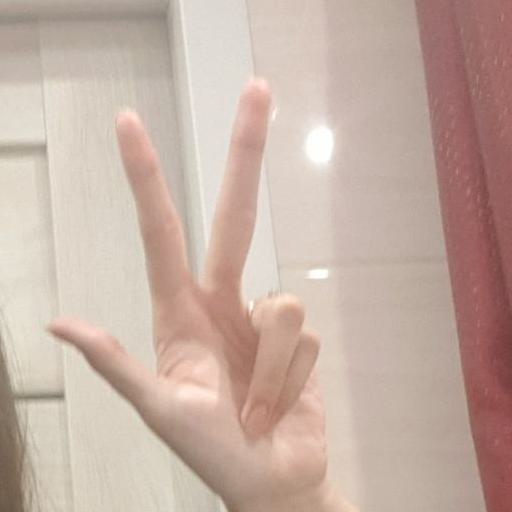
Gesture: three2